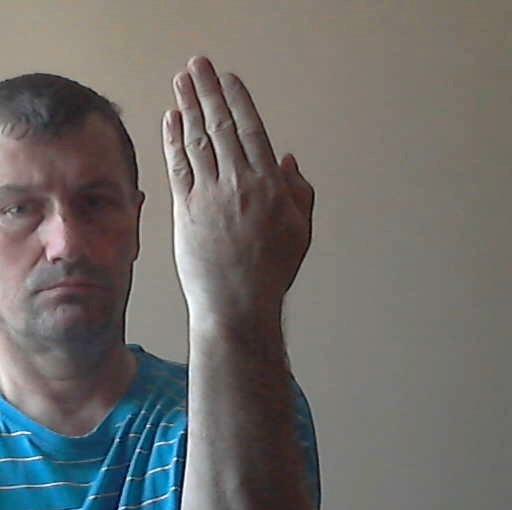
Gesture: stop_inverted